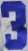
Number: 3